Lennart Skoglund

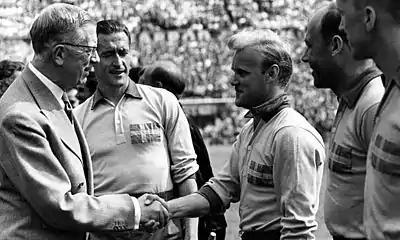
The Swedish king Gustaf VI Adolf greets "Nacka" during the 1958 World Cup on home soil. Team captain Nils Liedholm, Gunnar Gren and Agne Simonsson are also pictured.

Lennart Skoglund made his international debut for Sweden on 8 May 1950, in a 4–1 friendly win against the Netherlands.